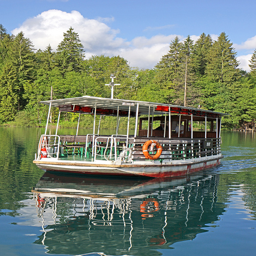
A large boat floating on top of a lake surrounded by a forest.
a small boat on a large body of water
A riverboat travels floats on top of a body of water.
A very old pontoon boat going down a tree lined river.
A platoon boat on a river with trees in the background.